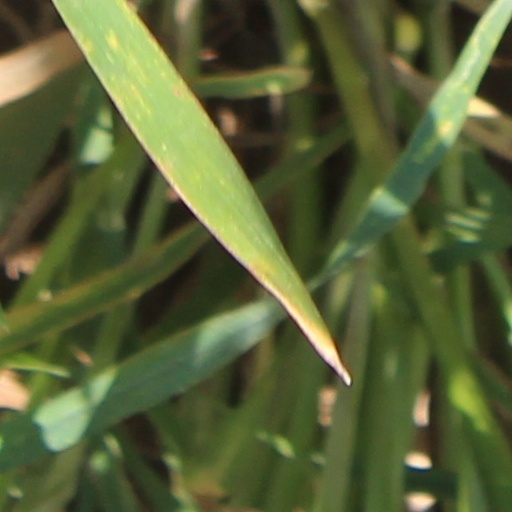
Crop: wheat